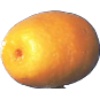
Label: Kumquats 1